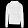
Label: Pullover